0-4-4-0

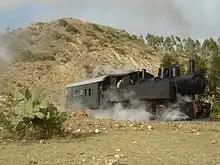
The surviving R.440 in Eritrea in 2008

The first Meyer locomotive, "L'Avenir", was built in 1861 and was also derived from a Semmering Trials design, the . This had a similar arrangement of two power bogies to "Seraing", but a conventional single boiler. Meyer used compounding at first and so the cylinders were placed at the inner ends of the bogies, where the intermediate pressure pipework between them could be kept shorter.